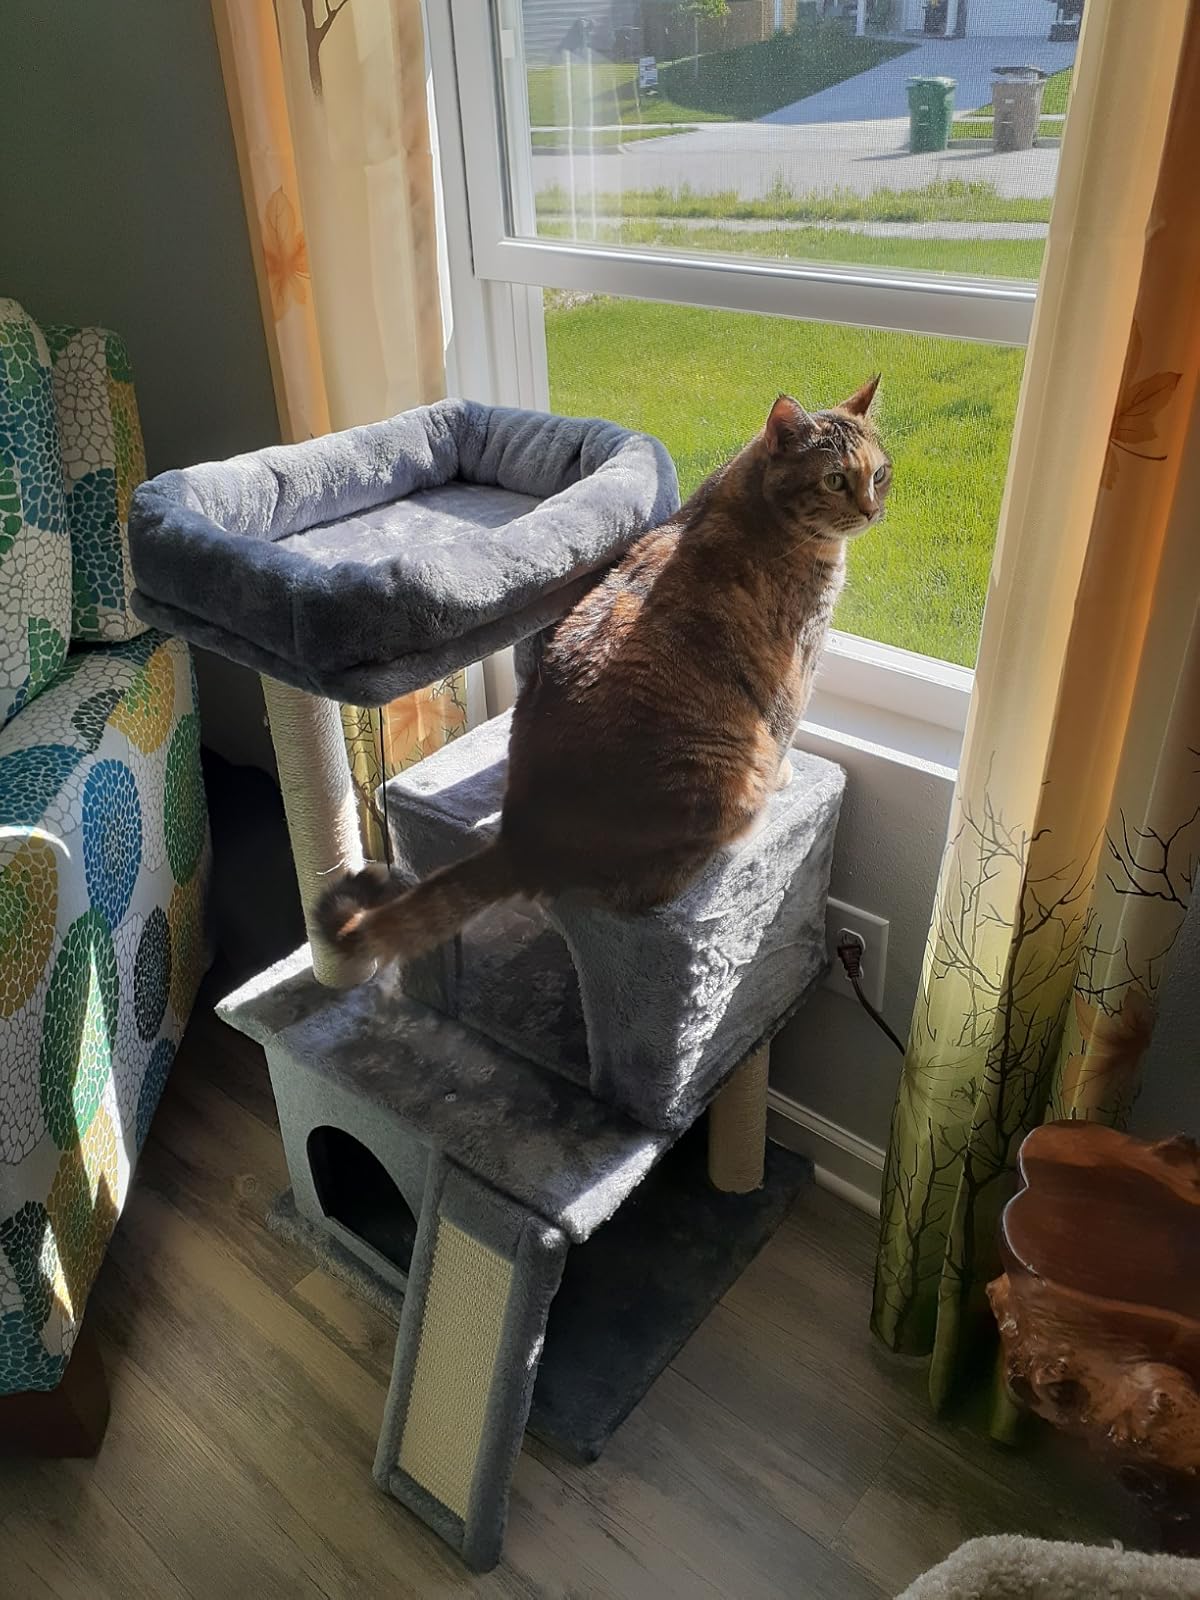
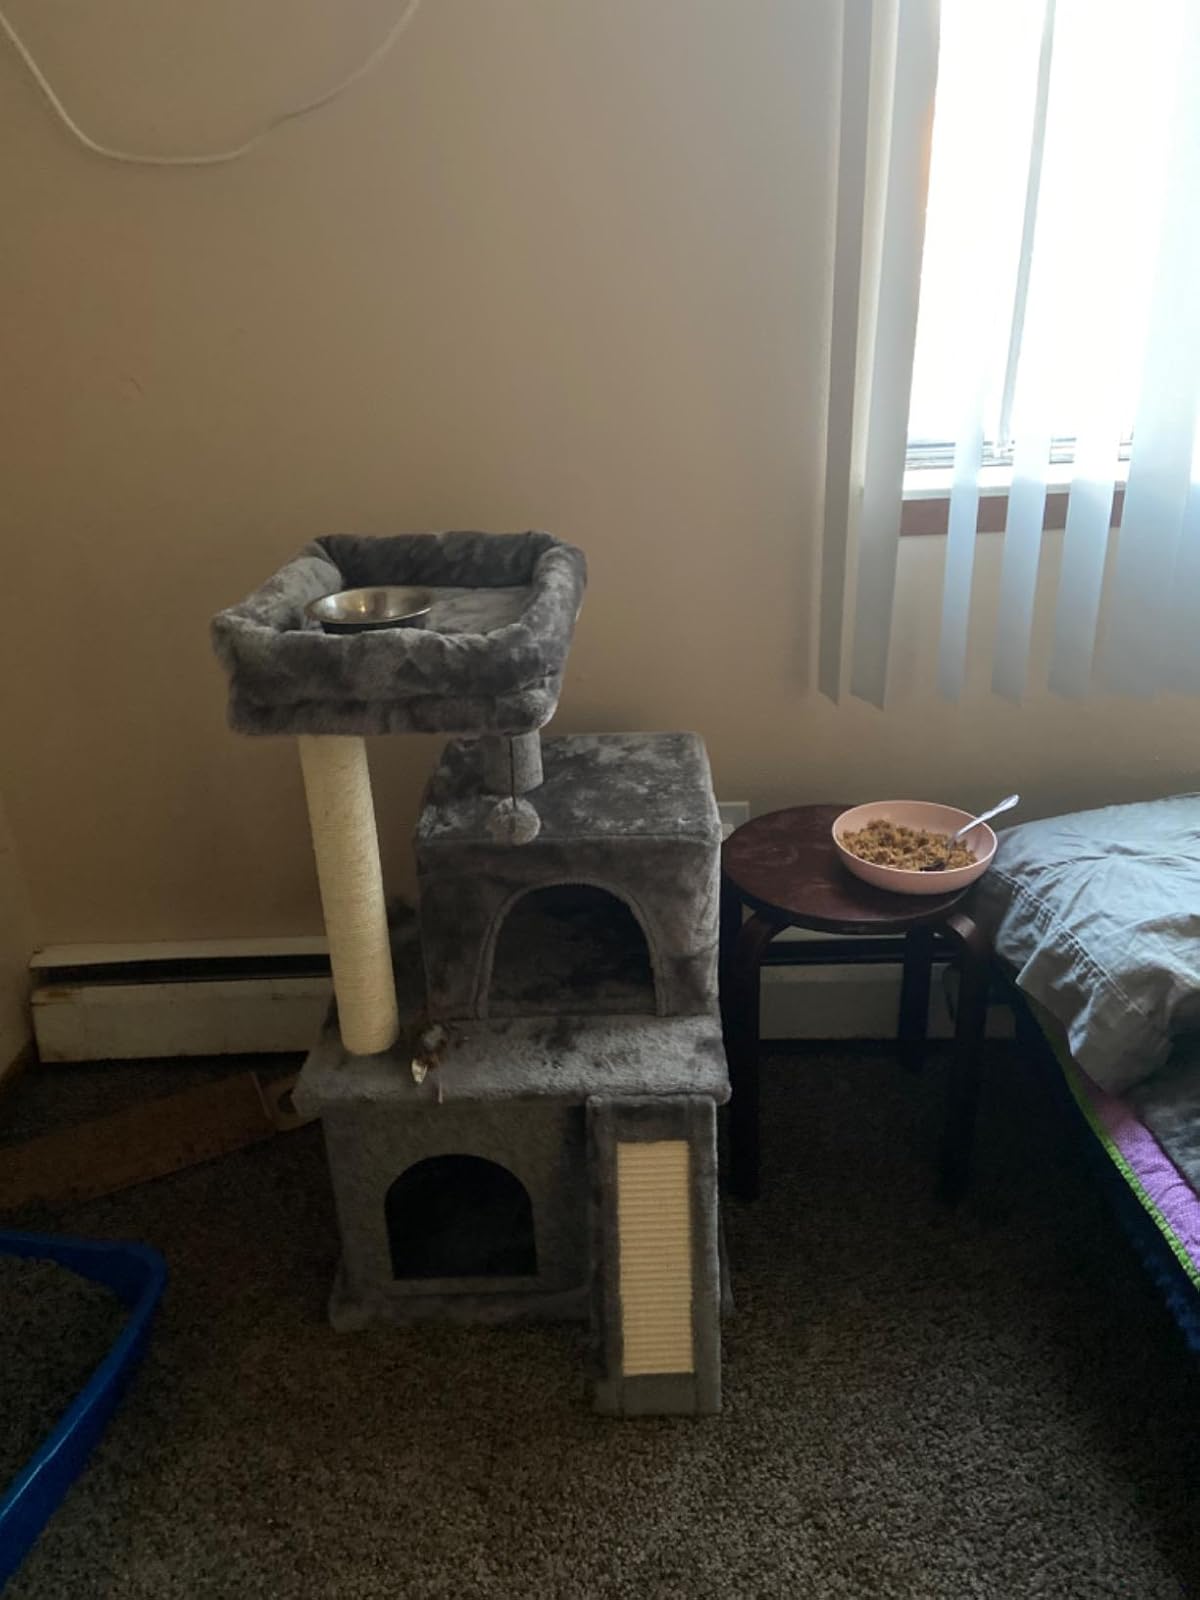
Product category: items_cat tree
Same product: yes